Homayoun Behzadi

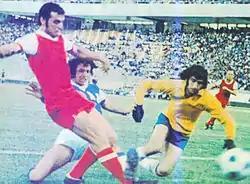
Homayoun Behzadi scoring a goal against Taj (Esteghlal) during the well-known Shishtayiha Match in Tehran derby

He was named as one of the members of Persepolis F.C. Hall of Fame and the club thanked him for his great performance during his senior career at Persepolis. The club gave him a statue of his face and named him as one of the twelve great players of Persepolis in the 1970s.